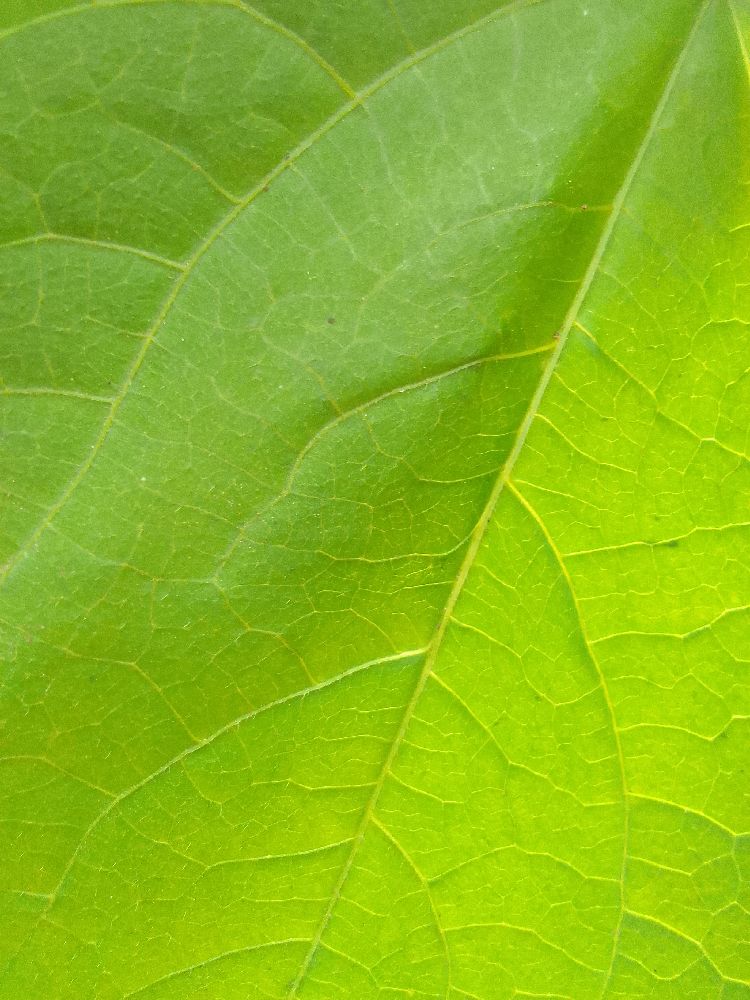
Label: healthy